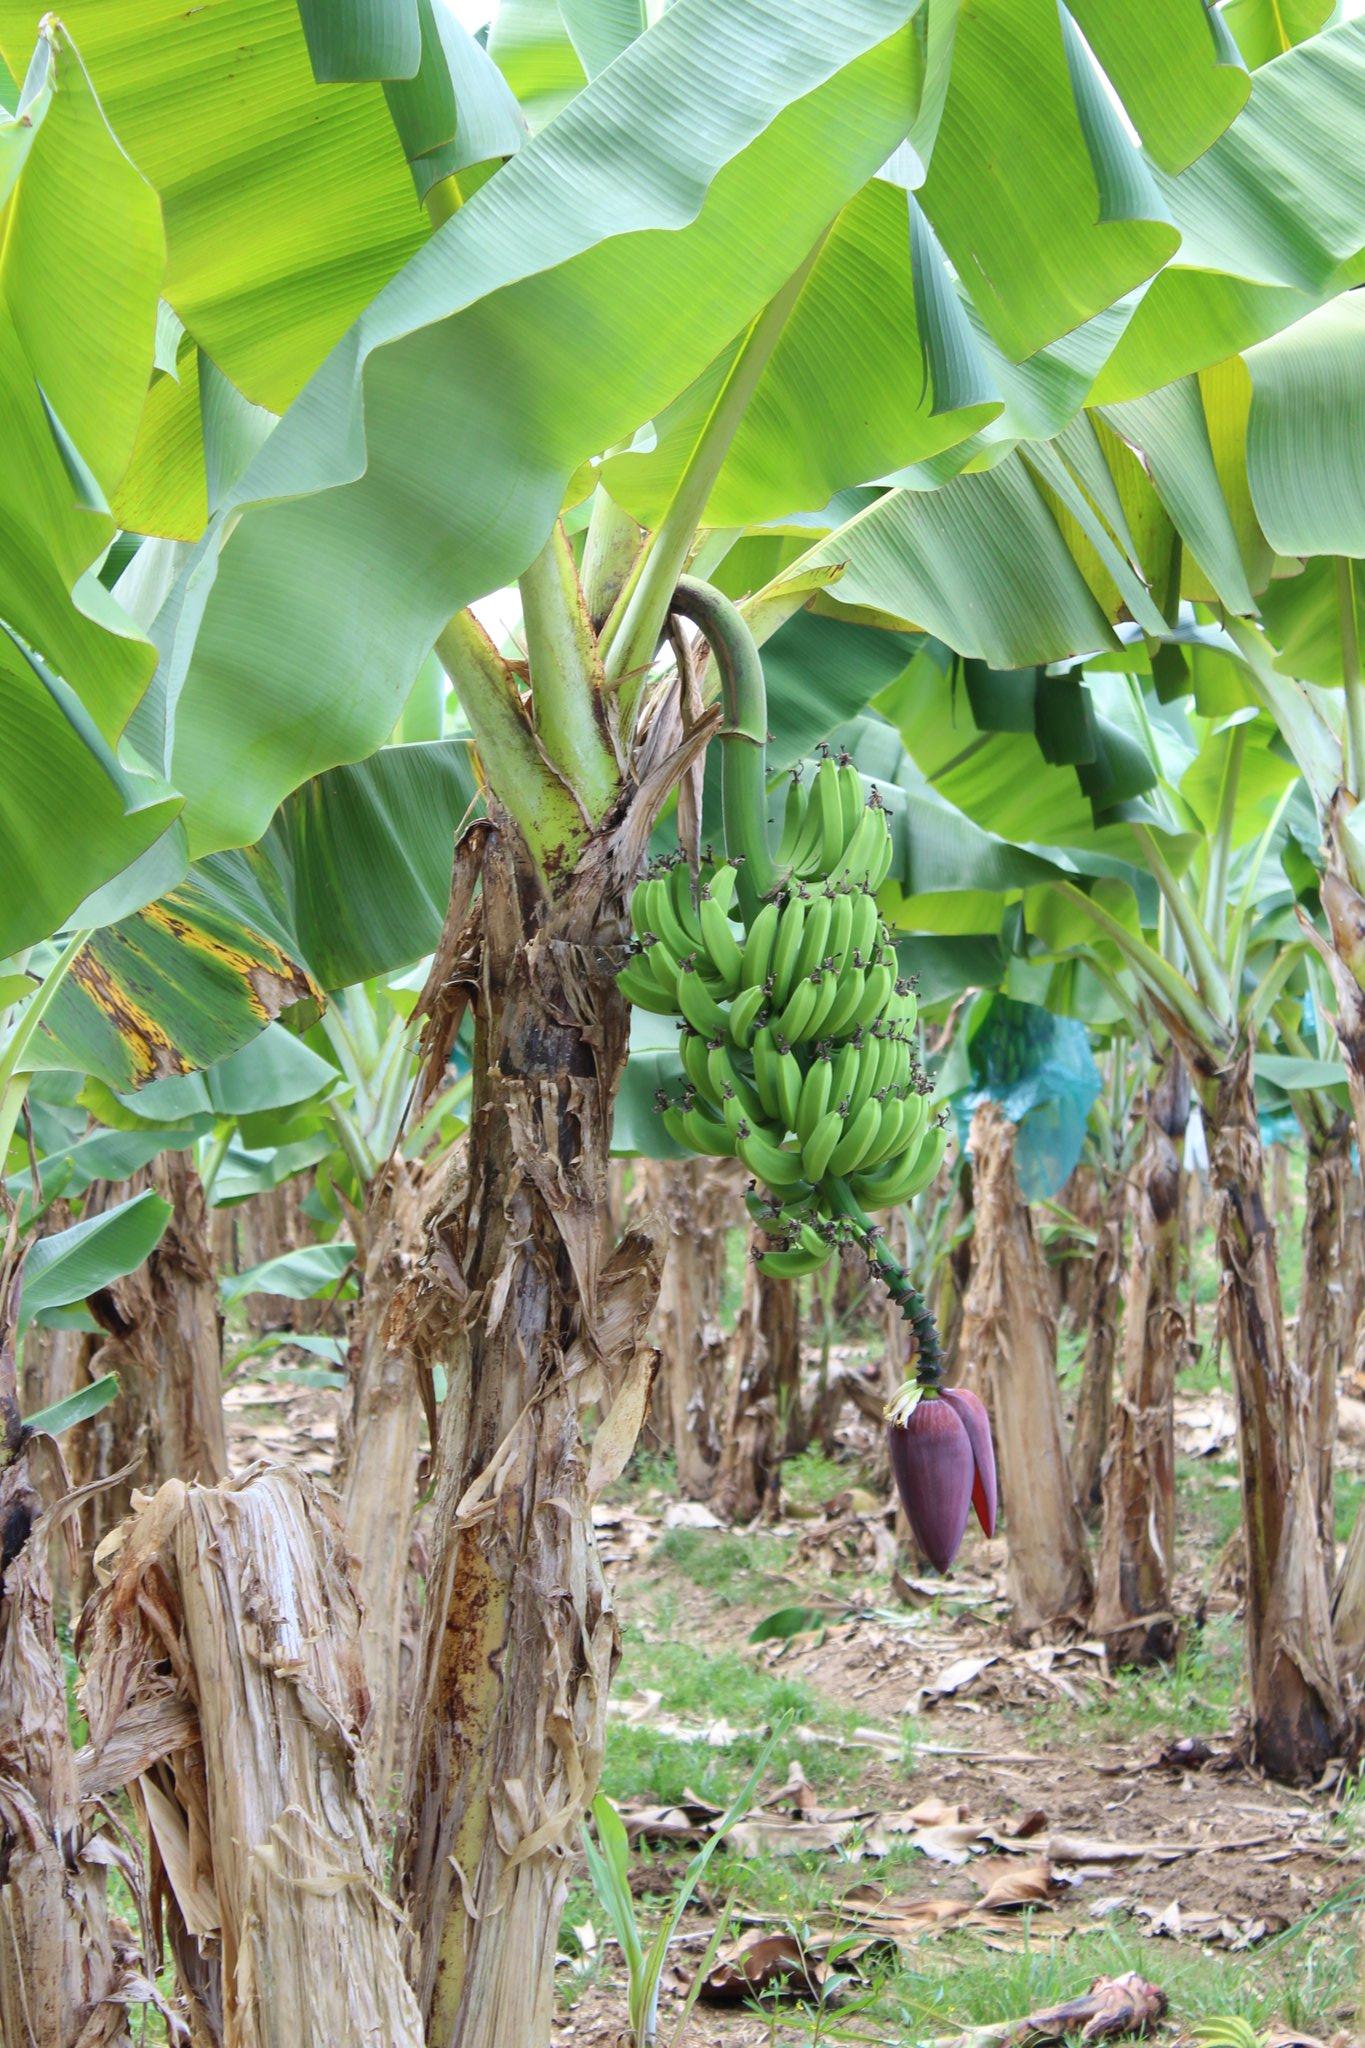
Shamba kubwa lililo pandwa zao la biashara aina ya migomba inayozalisha ndizi, zao hili ni muhimu sana kwa ajili ya biashara kwani baada ya kukomaa  huvuna na kupelekwa sokoni kuuzwa ili kuwaingizia wakulima kipato.